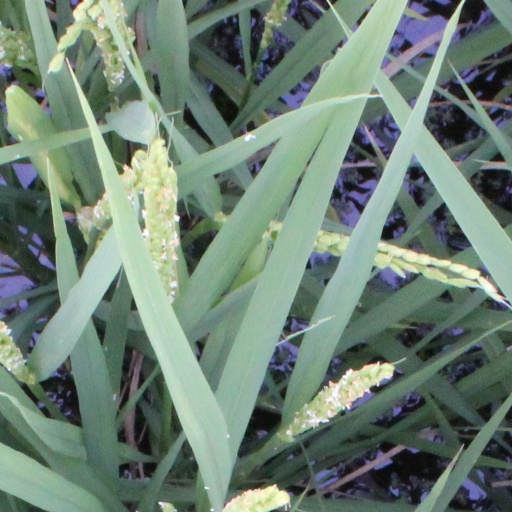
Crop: rice